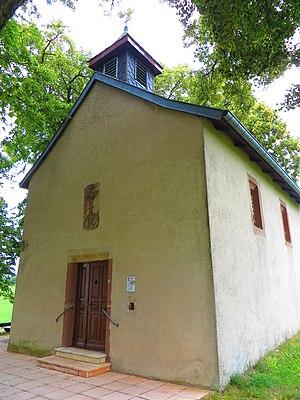
Romelfing Chapelle Notre-Dame-des-Sept-Douleurs
Romelfing est une commune française située dans le département de la Moselle, en région Grand Est.